Henry Attfield

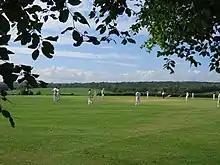
Broadhalfpenny Down, where Henry Attfield played his first known match in 1773.

Attfield made his first known appearance on 26 August 1773 when, aged just 17, he travelled to Hambledon, Hampshire with the Surrey team for a match against Hambledon Town on Broadhalfpenny Down.He scored seven runs out of Surrey's total of 131 in their first innings and three in their second. Later in the year he played twice more for the side, this time against a Hampshire team.